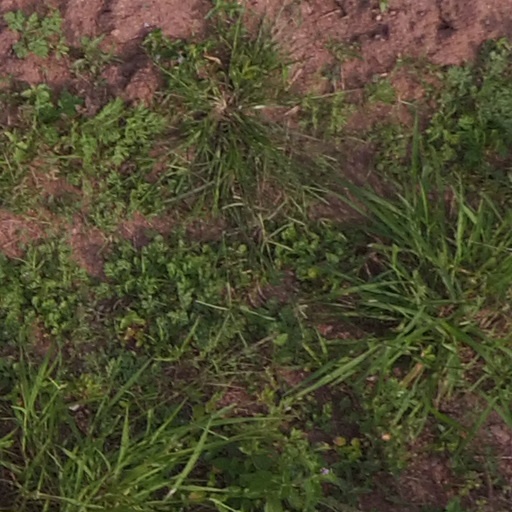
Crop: maize; corn